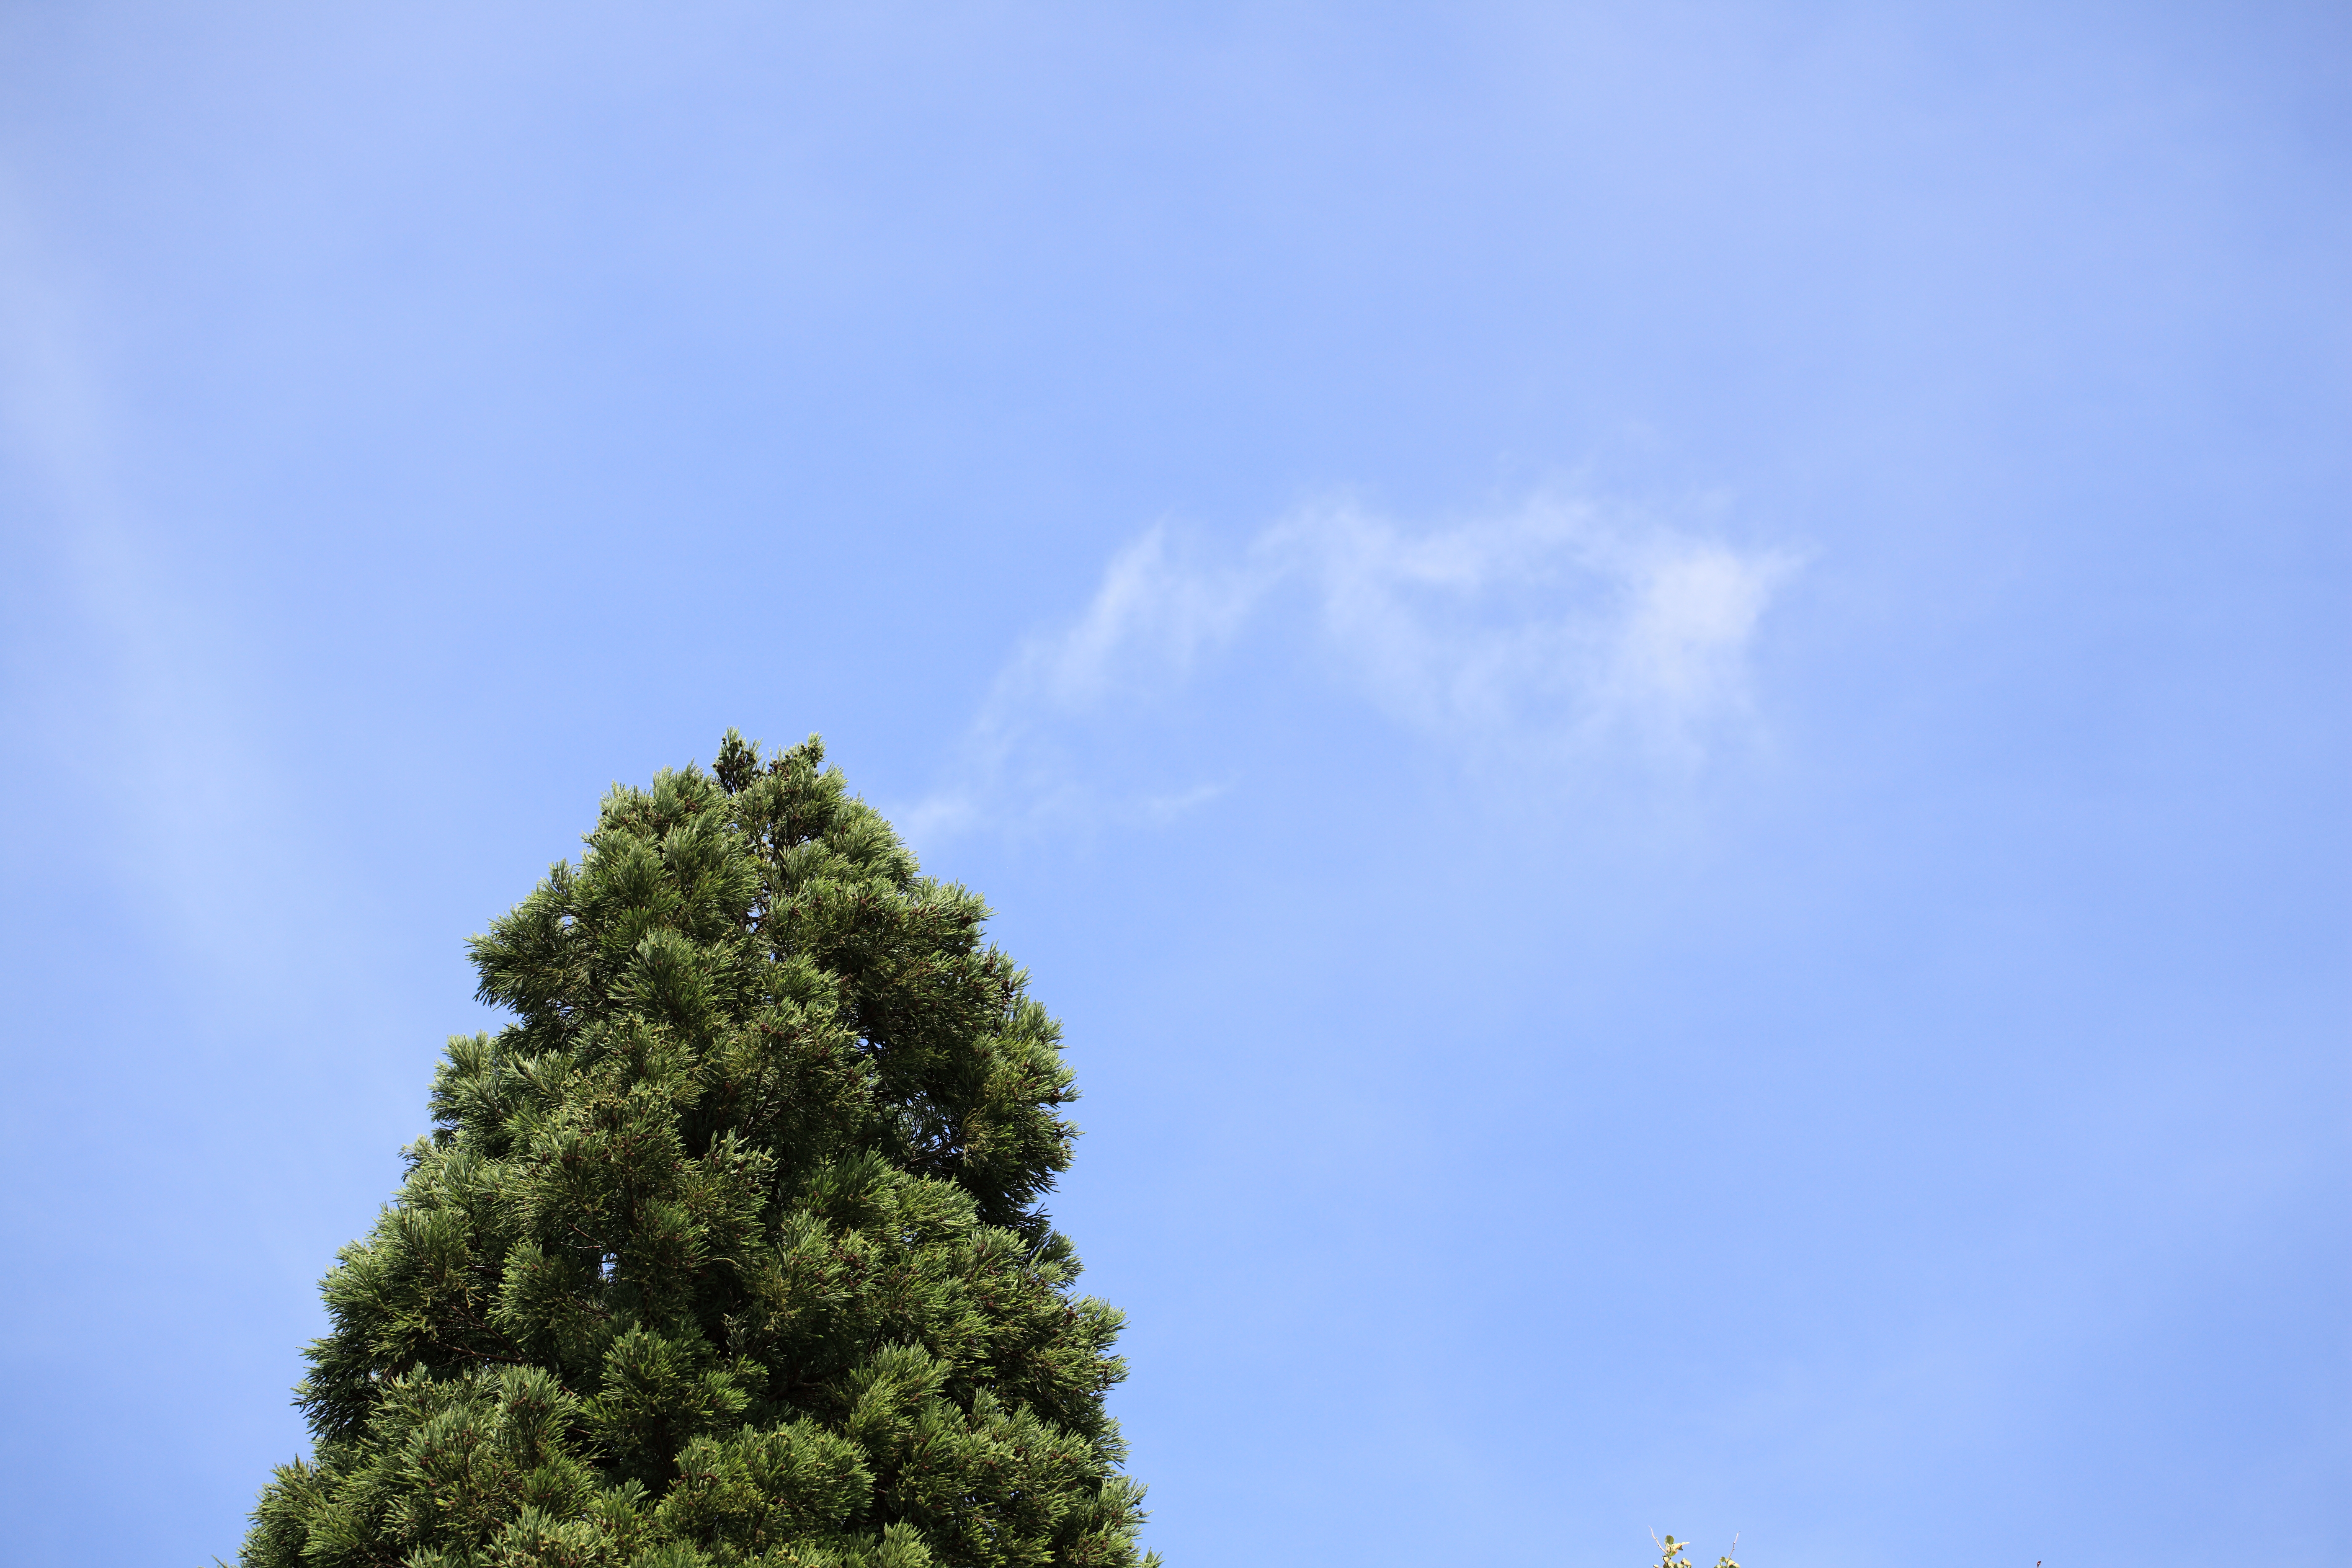
tree, cloud, plant, sky, high, blue, 5d, hires, markii, ecosystem, hi, res, resolution, chiba, ichihara, meteorological phenomenon, atmosphere of earth, woody plant